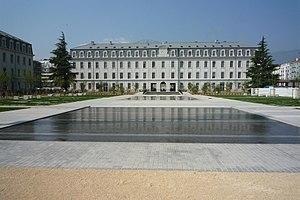
Esplanade Alain Le Ray -- Grenoble
Le boulevard Gambetta est une voie routière de la ville de Grenoble.